Garland County Courthouse

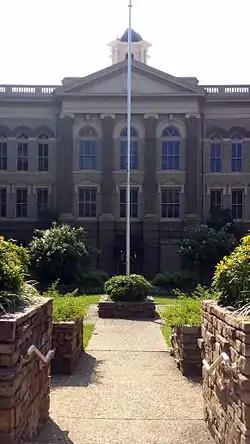

The Garland County Courthouse is located at the corner of Ouachita and Hawthorne Streets in Hot Springs, the county seat of Garland County, Arkansas. It is a rectangular four-story brick structure with Classical Revival styling. It has projecting entry sections on the north and south sides, with stylistically sympathetic additions to the south and west. It was built in 1905, gutted by a major fire in 1913, after which its interior was rebuilt. In a statewide survey of county courthouses conducted in 1979, it was judged to be one of the state's most architecturally significant courthouse buildings.